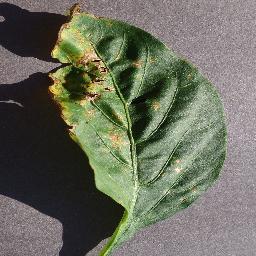
Label: Pepper,_bell___Bacterial_spot